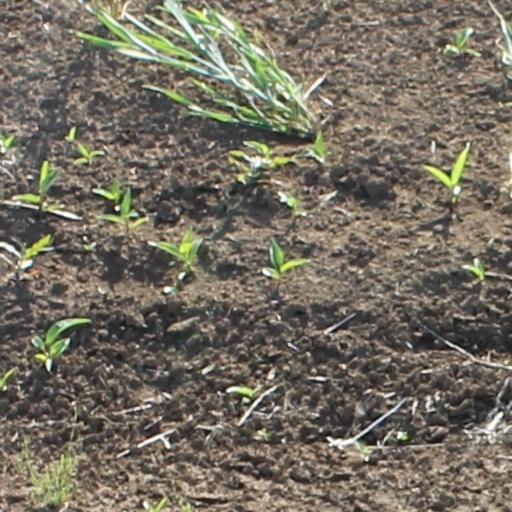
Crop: wheat